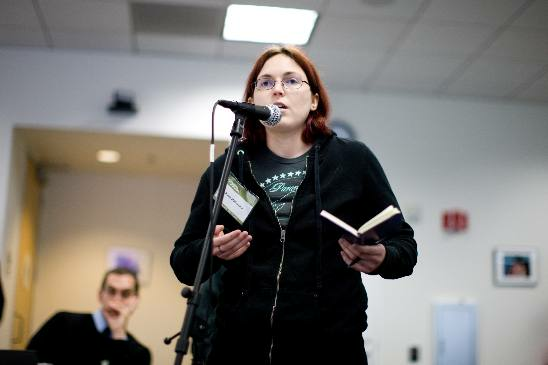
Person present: Yes